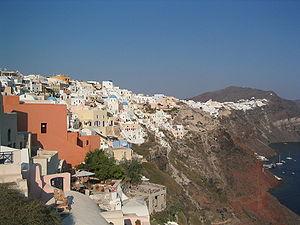
Vue de Oia, l'île de Théra (archipel de Santorin, Grèce).